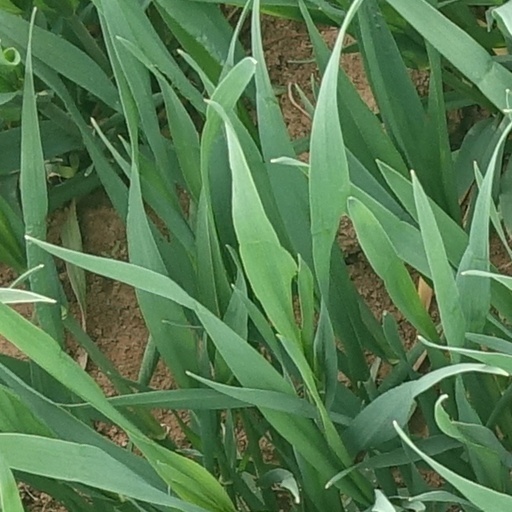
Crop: wheat